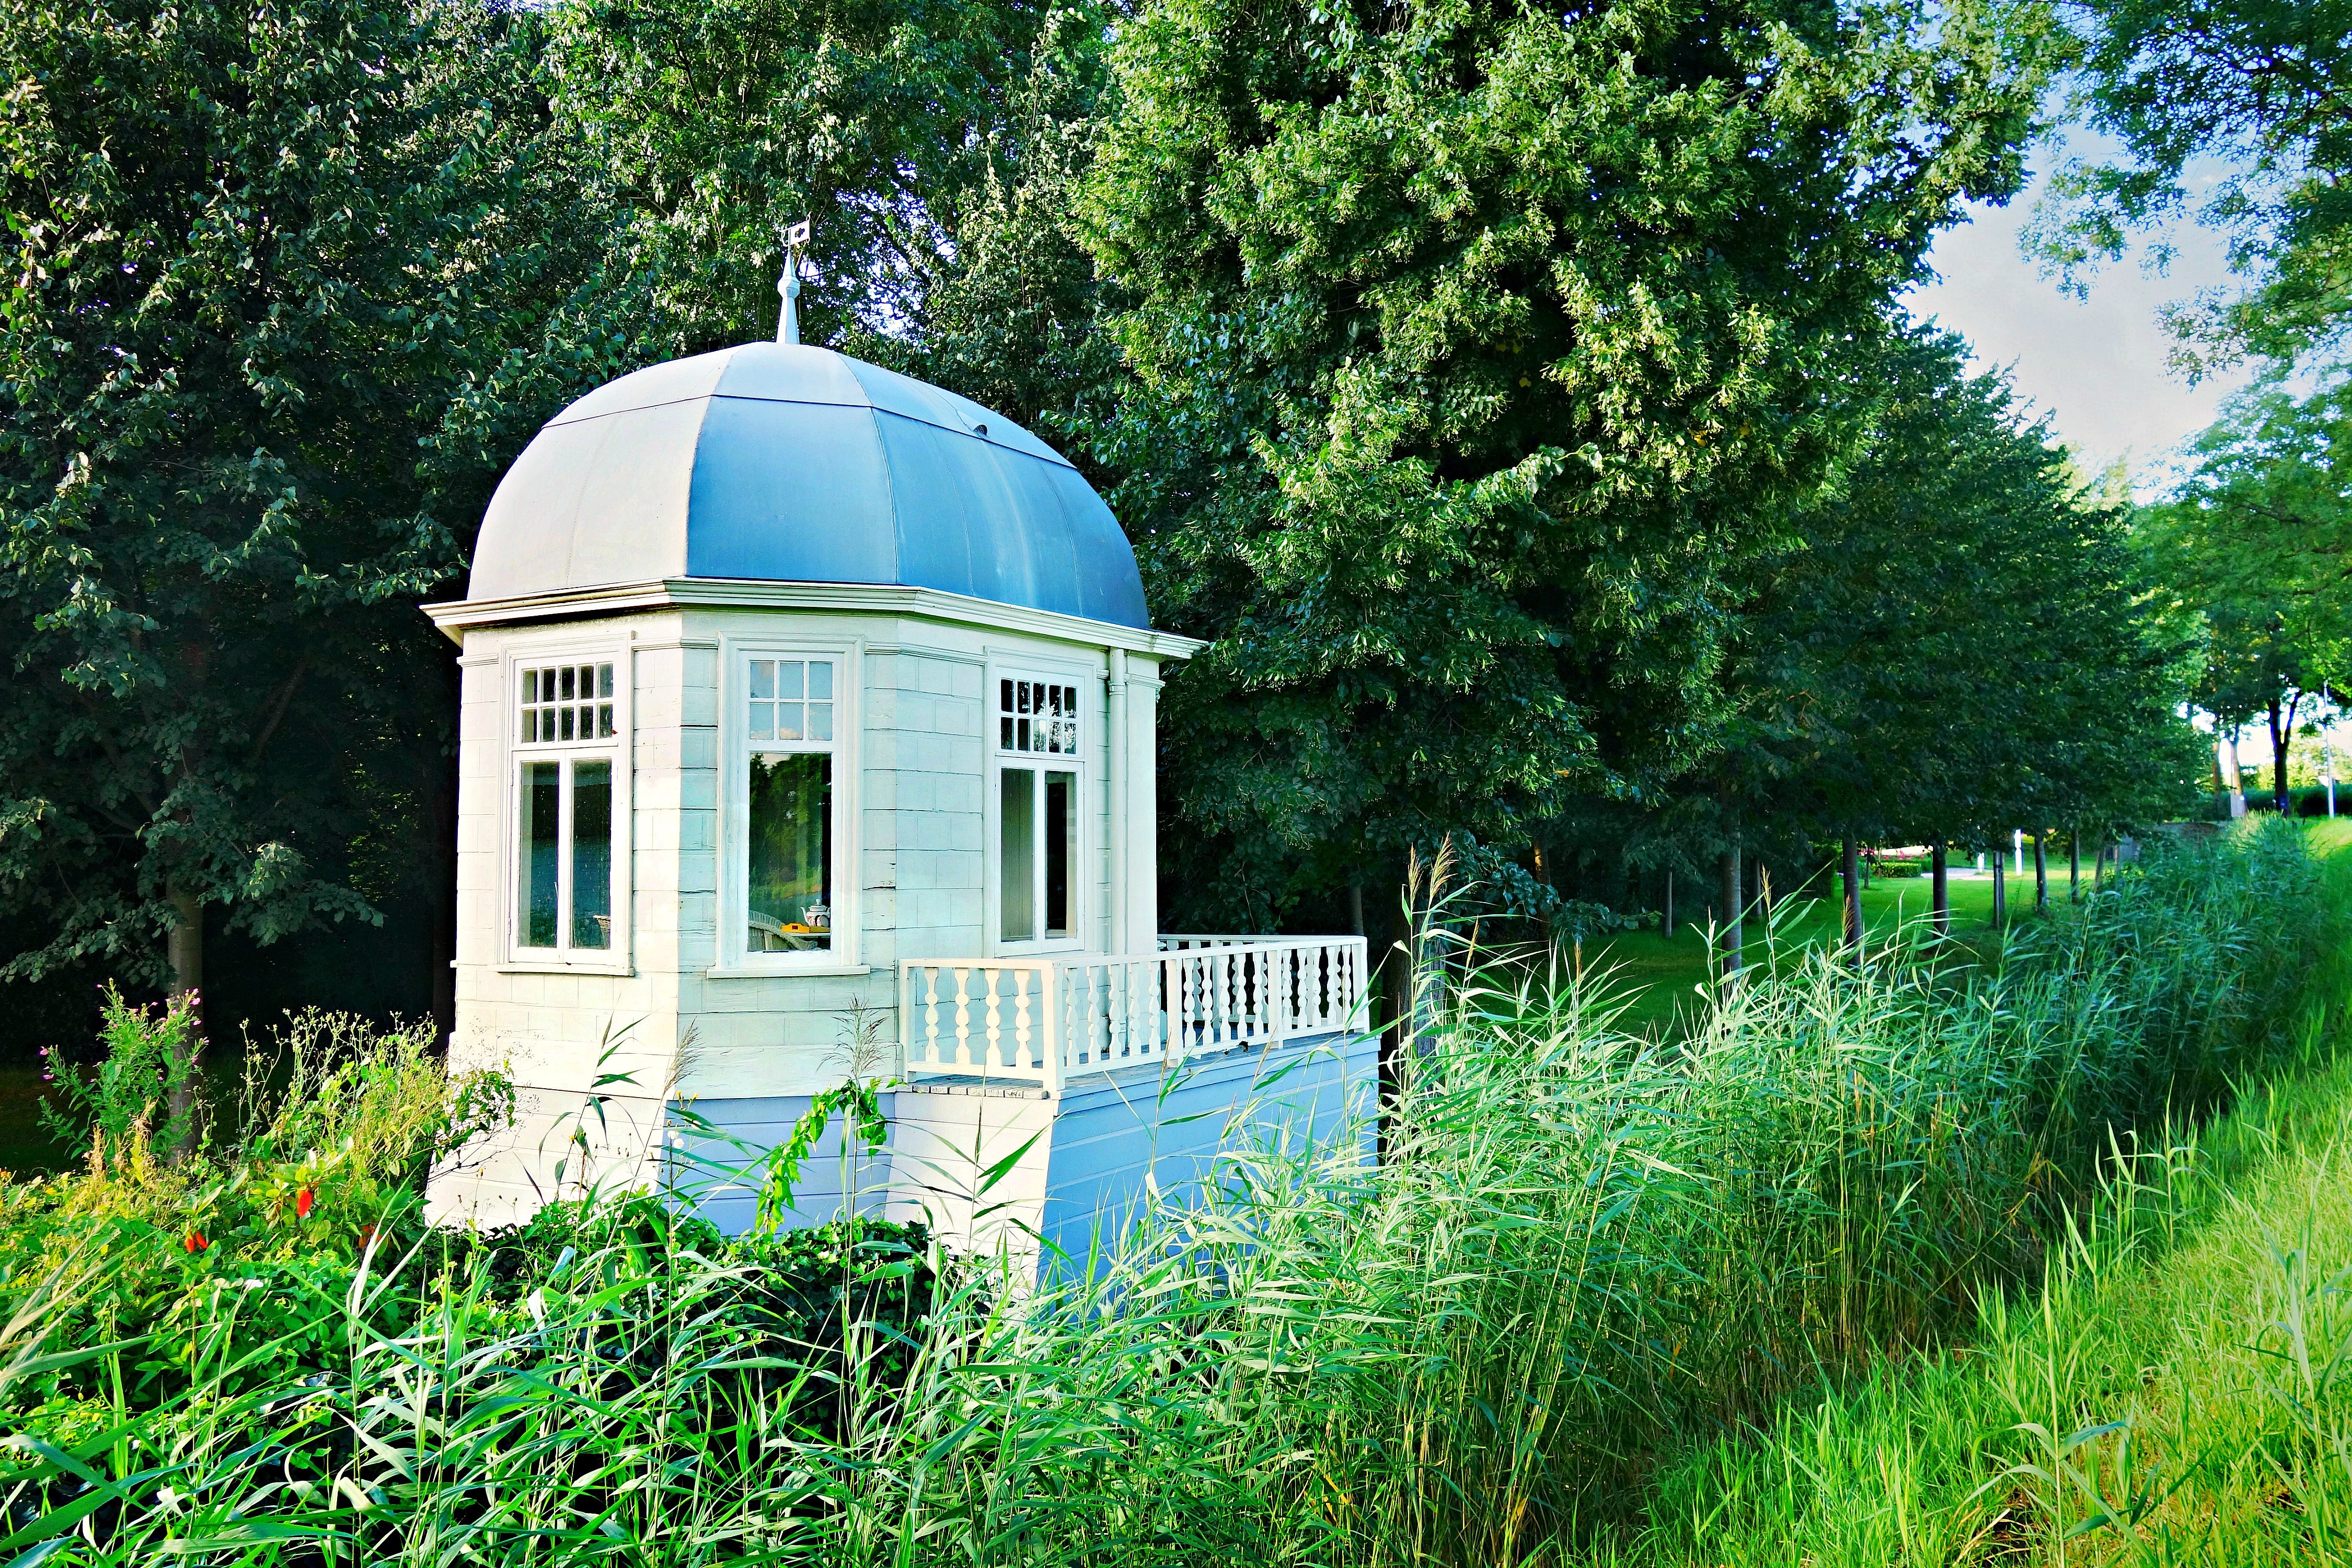
lawn, house, building, home, cottage, backyard, gazebo, chapel, historic, garden, luxury, pavilion, estate, rural area, garden house, eighteenth century